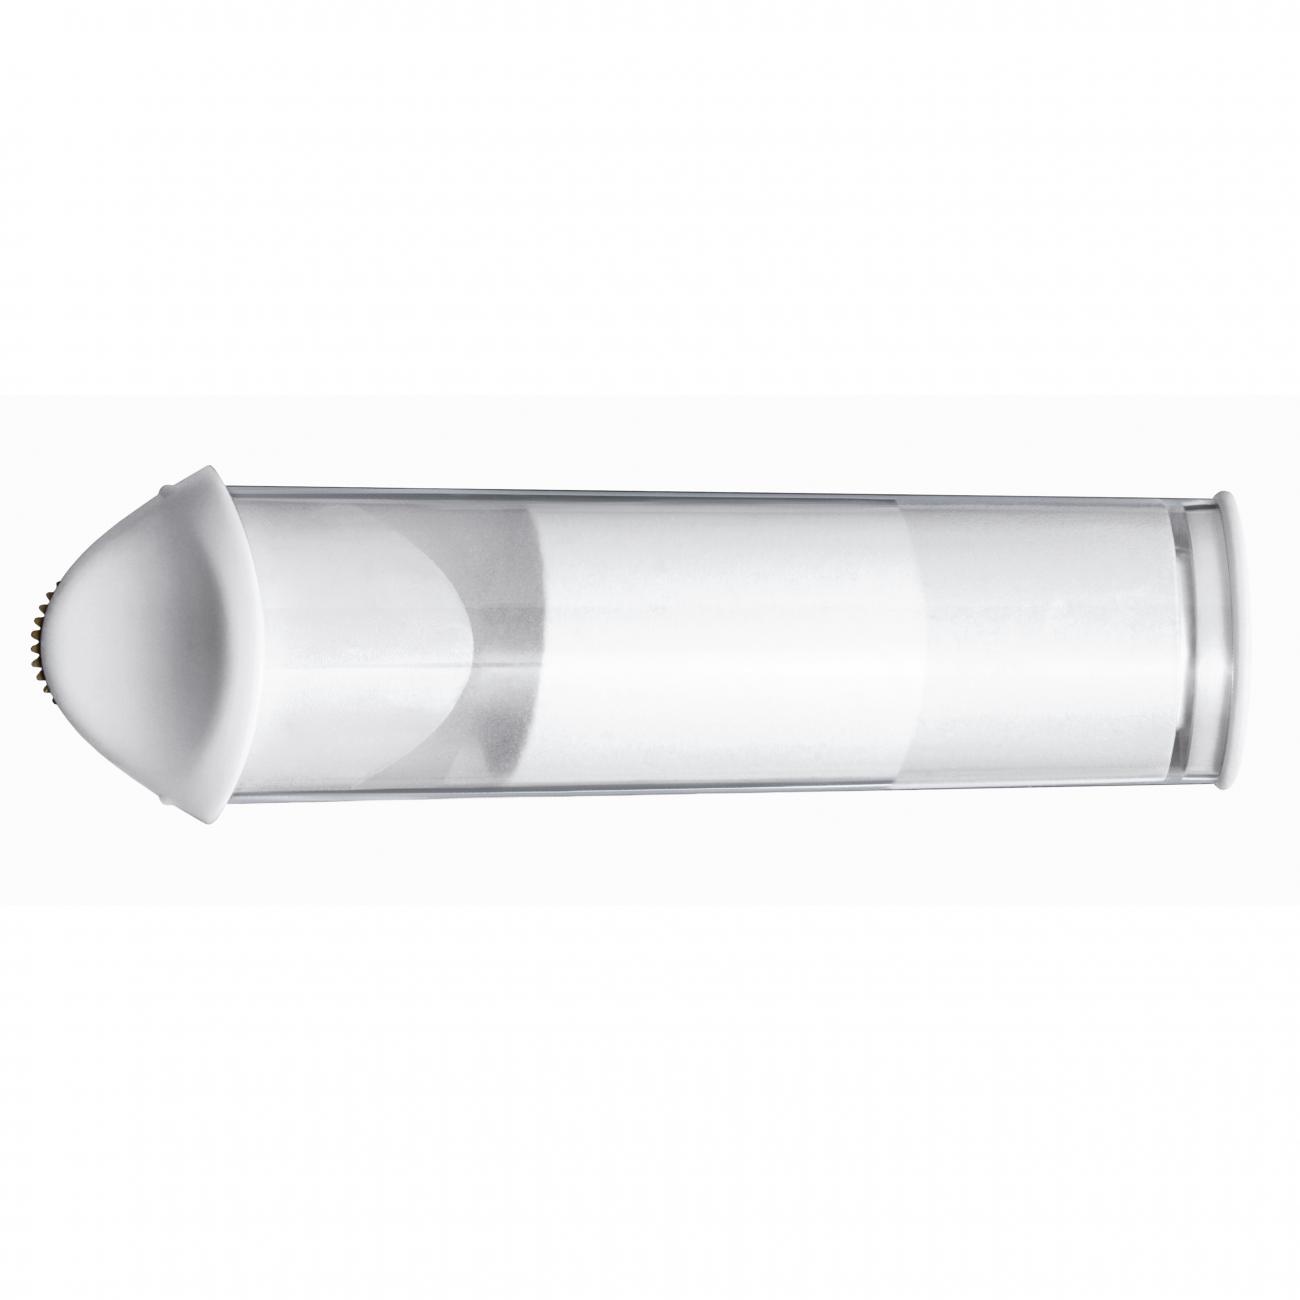
Ricambio cartuccia gesso bianco Prym rotella parallela 610956 mouse segnare
Brand: Giorgetti Strass
RICAMBIO BIANCO per Rotella Ricambio facilmente sostituibile grazie all'inserto a scatto e corredate di gesso e di una nuova rotella dentata. Per Rotella per sarti Mouse (610950), Rotella parallela per cartamodelli (610943), Rotella per sarti Stick (610955) (art.610956) ! ! ! GUARDA IL VIDEO SU YOU TUBE ! ! ! http://www.youtube.com/watch?v=WQAWlGEB9Lc le foto contenute in questo sito sono di nostra produzione e quindi di nostra esclusiva proprietà e pertanto sono protette dalle norme sul diritto d'autore legge 633/41; dpr 19/79; Dlgs 154/97
Category: Arts & Entertainment > Hobbies & Creative Arts > Arts & Crafts > Art & Crafting Tool Accessories > Spinning Wheel Accessories > Drive Wheels